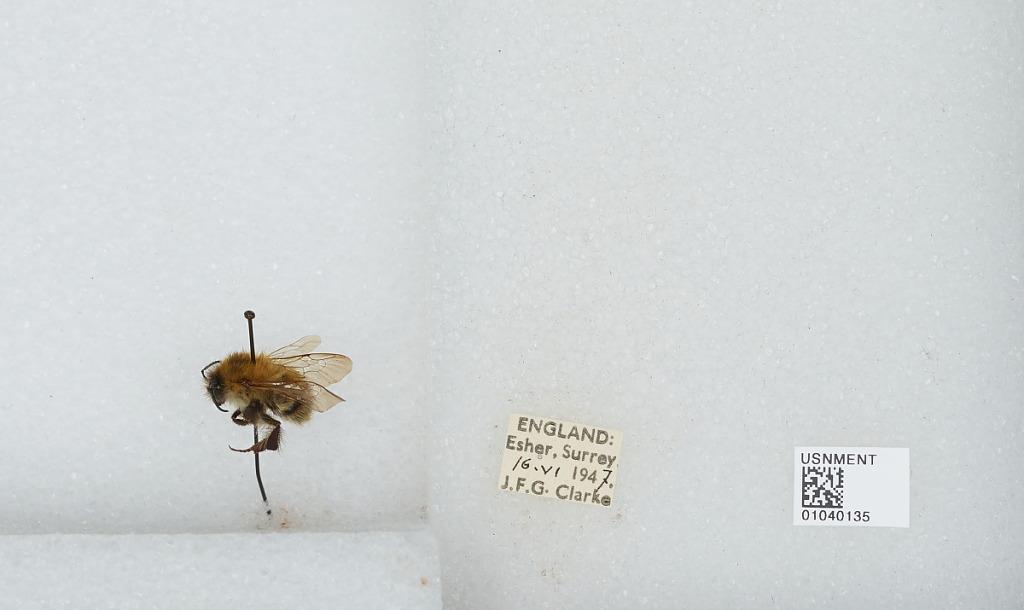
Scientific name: Bombus (Thoracobombus) pascuorum (Scopoli)
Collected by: J. Clarke
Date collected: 1947-6-16
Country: United Kingdom
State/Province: England
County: Surrey
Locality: Esher
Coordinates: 51.3691, -0.365